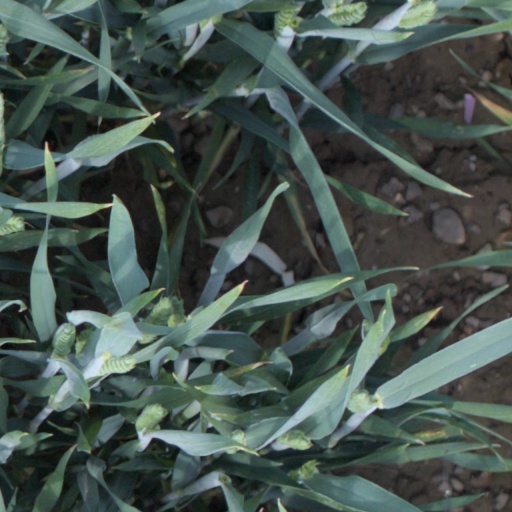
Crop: wheat